Oklahoma Presbyterian College

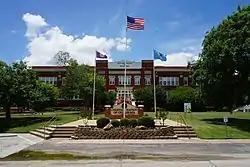

Oklahoma Presbyterian College (also known as Oklahoma Presbyterian College for Girls) is a historic Presbyterian school at 601 N. 16th Street in Durant, Oklahoma. The site, including two contributing buildings, was added to the National Register of Historic Places in 1976.